Antique Gas and Steam Engine Museum

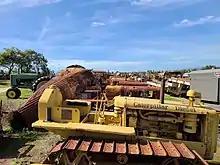
Tractors at the Antique Gas and Steam Engine Museum

The museum is also home to a large number of old tractors. Two D8 Caterpillars, a D9, a few large 1930s Caterpillars, some Best crawlers and many other examples of tracked tractors can be seen at the museum. The typical tractors such as Farmall, John Deere, Oliver, and Allis-Chalmers can be seen out at the museum, but there are more than a few rarer examples too. There is a 1924 Buffalo-Springfield road roller, a gigantic 1918 30-60 Aultman-Taylor gas tractor, a 1911 Fairbanks-Morse 15-25 kerosene tractor, a 1915 International Harvester Mogul 8-16, several Rumely Oil-Pulls, and many more.